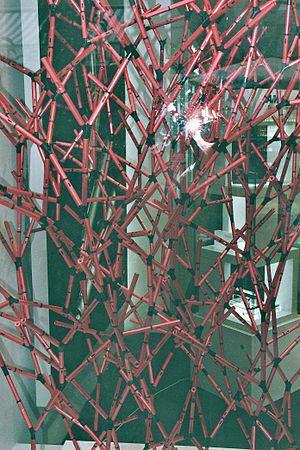
Dan Pero Manescu, né le 23 décembre 1952 à Bucarest, est un artiste allemand-roumain, metteur en scène, auteur et réalisateur. Il est le fondateur du « Quantum Art », une nouvelle direction de la peinture conceptuelle, part de l’art conceptuel. Comme auteur il écrit des scénarios de cinéma avec un contenu métaphysique, érotique et satirique.